Dululu

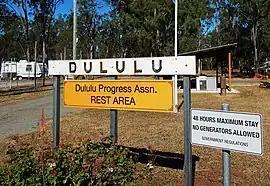
Dululu Rest Area, 2014

Dululu is a rural town and locality in the Shire of Banana, Queensland, Australia. In the , the locality of Dululu had a population of 97 people.